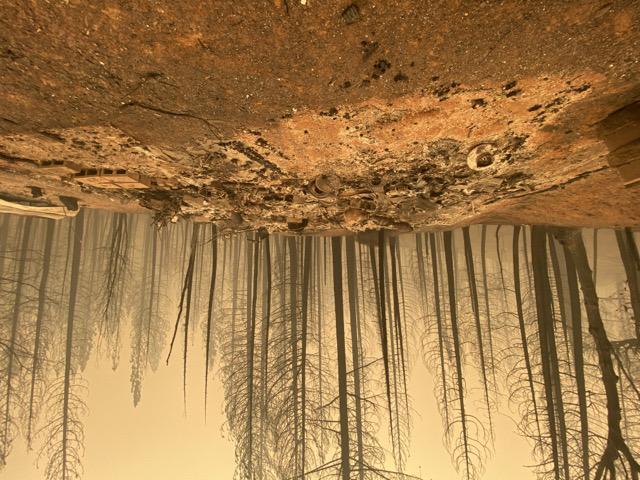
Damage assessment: destroyed